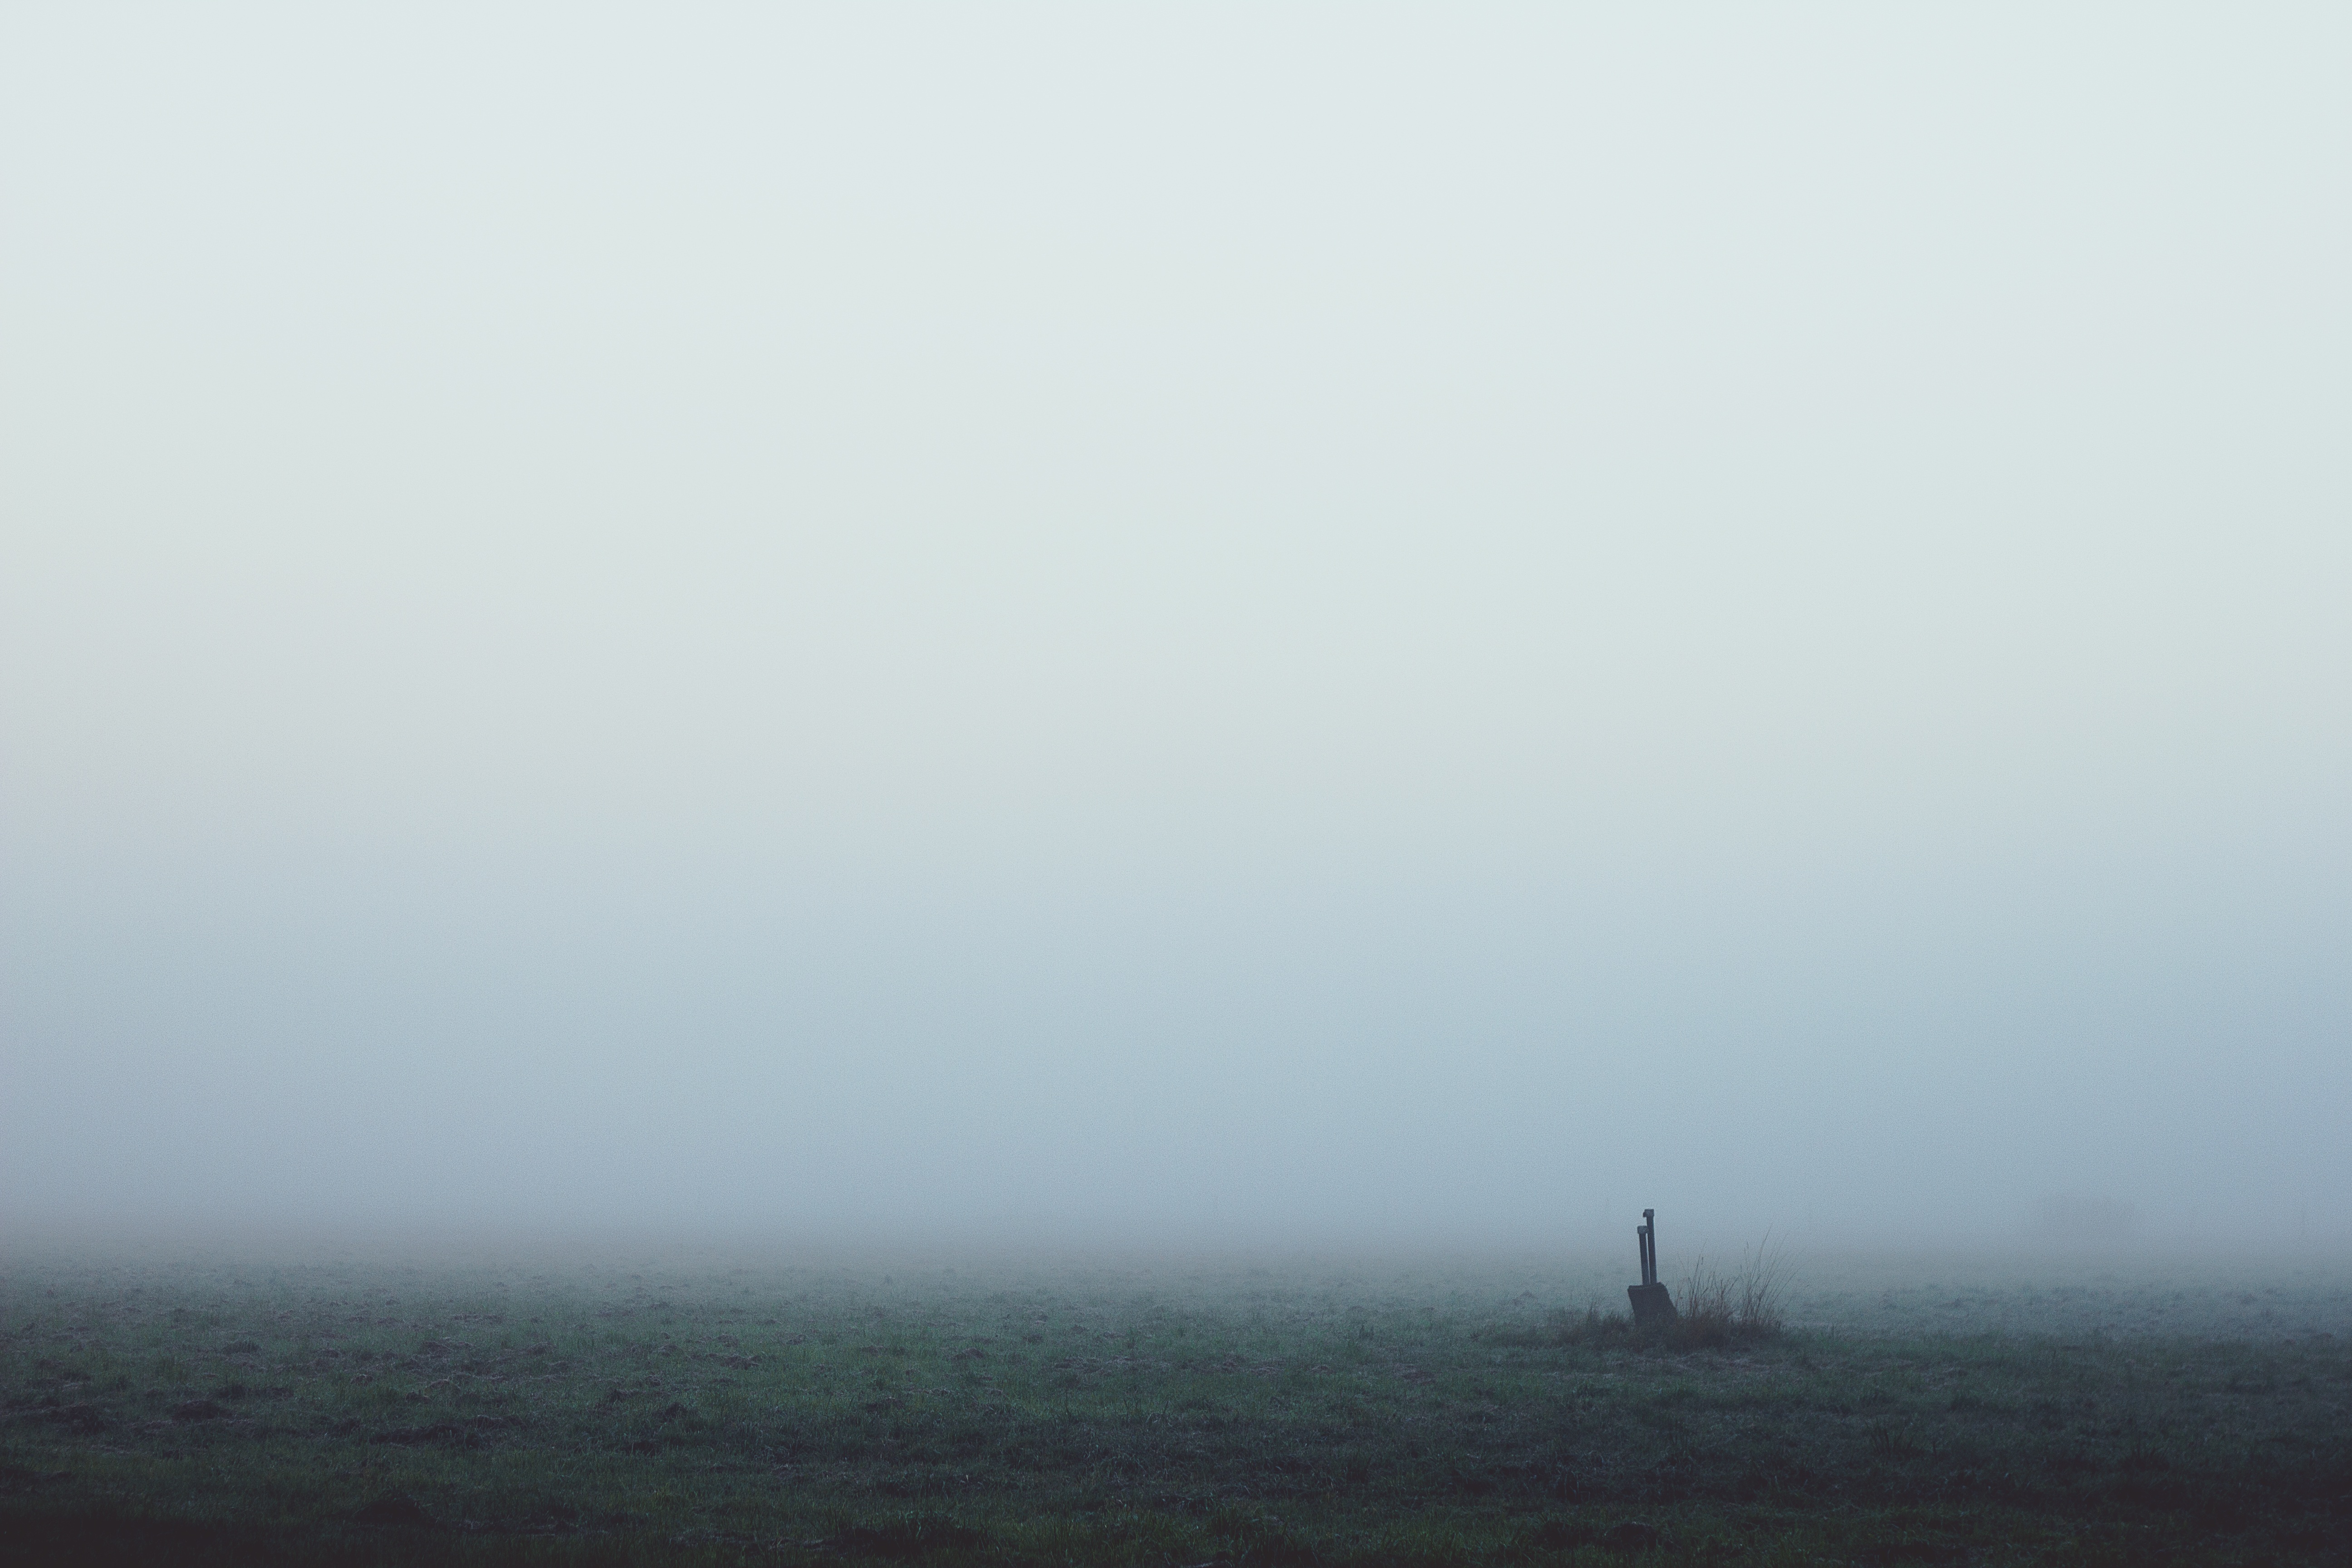
landscape, sea, coast, nature, ocean, horizon, sun, fog, sunrise, mist, sunlight, morning, wave, wind, dawn, atmosphere, foggy, wire, bush, pile, autumn, weather, haze, lonely, skies, clouds, shrubs, mood, diffuse, morgenstimmung, morning mist, morgenrot, slurry, unaffected, oppressive, true detective, nebulized, impaler, atmospheric phenomenon, atmosphere of earth, holfpfahl